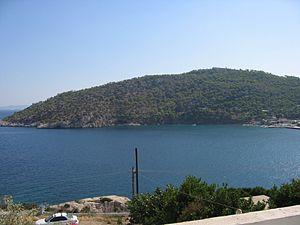
Salamine est une île grecque de l'Attique, fermant la baie d'Éleusis dans le golfe Saronique, dont elle est la plus grande île. Elle compte 28 423 habitants pour 95 km². Au cours de l'été, la population de Salamine augmente, selon les estimations, à près de 280 000 personnes. Elle forme un dème du nome du Pirée, comme chacune des autres îles du golfe Saronique. Le chef-lieu du dème est la ville éponyme. Elle se situe à environ 1 mille nautique au large du Pirée et à environ 16 kilomètres à l'ouest d'Athènes. Sur la côté Est de l'île se trouve le port principal, Paloukia, deuxième en taille en Grèce après celui du Pirée. Depuis 1881, Salamine est le siège de la base navale de Salamine.